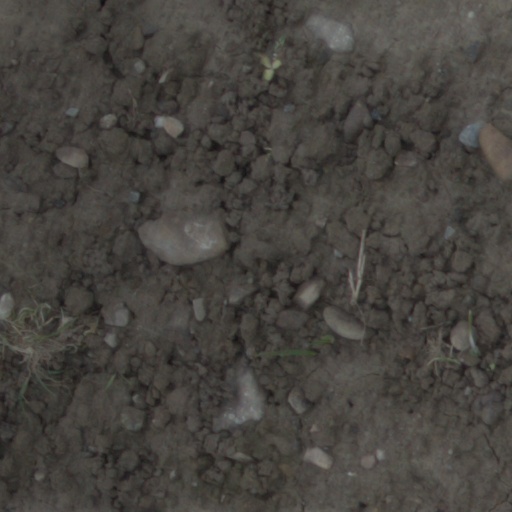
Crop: wheat